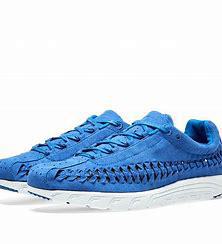
Brand: Nike
Model: Mayfly Woven